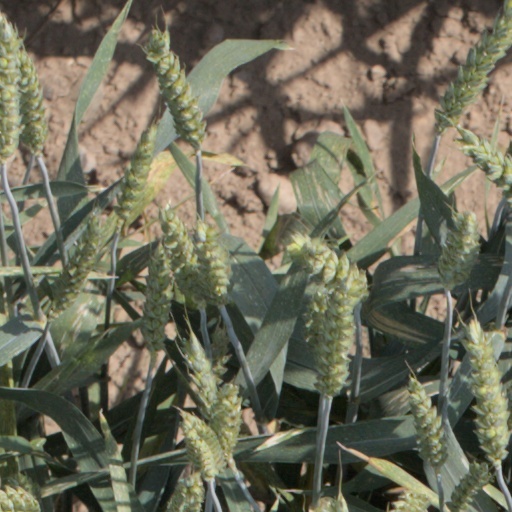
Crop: wheat